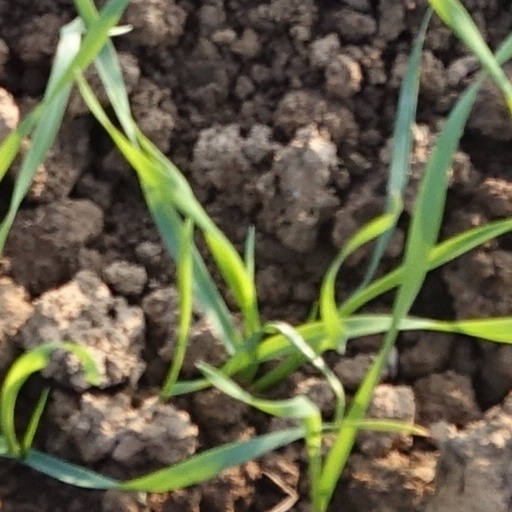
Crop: wheat